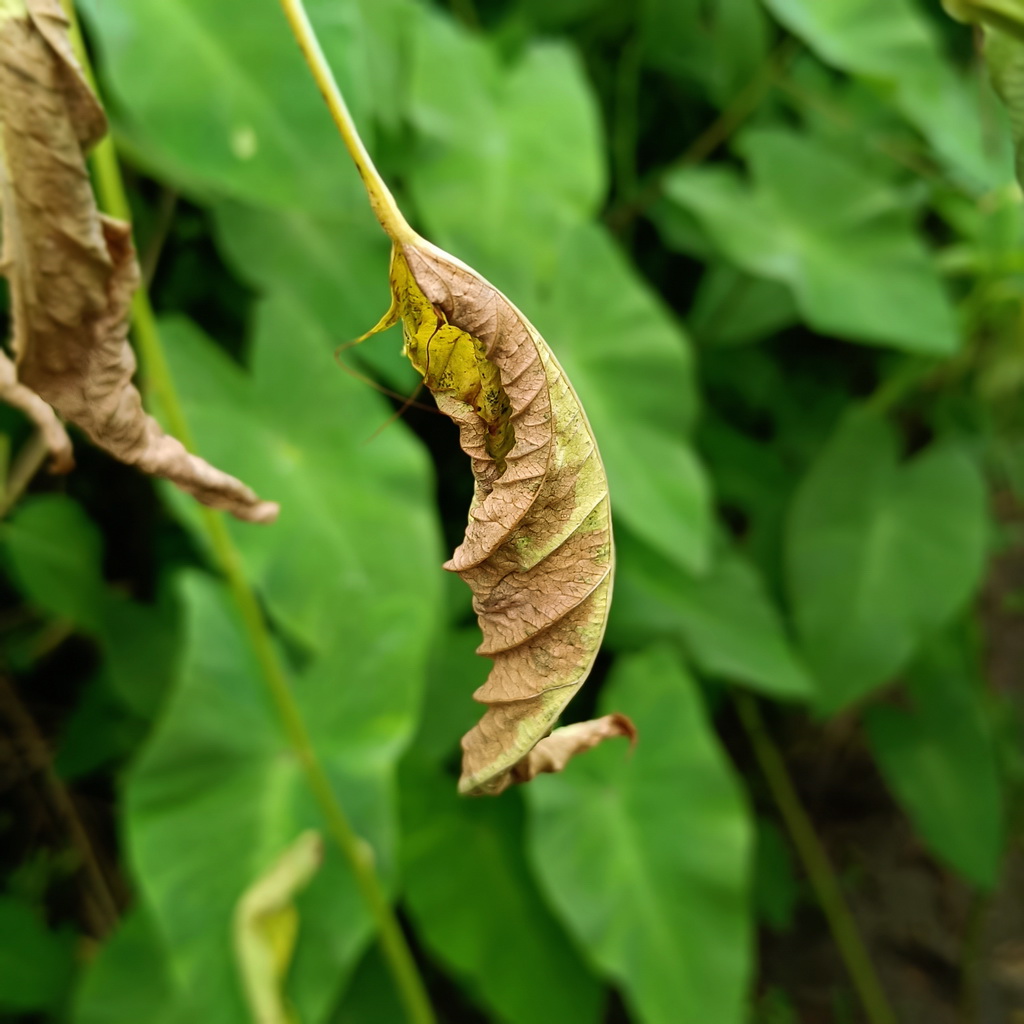
Label: Dieback